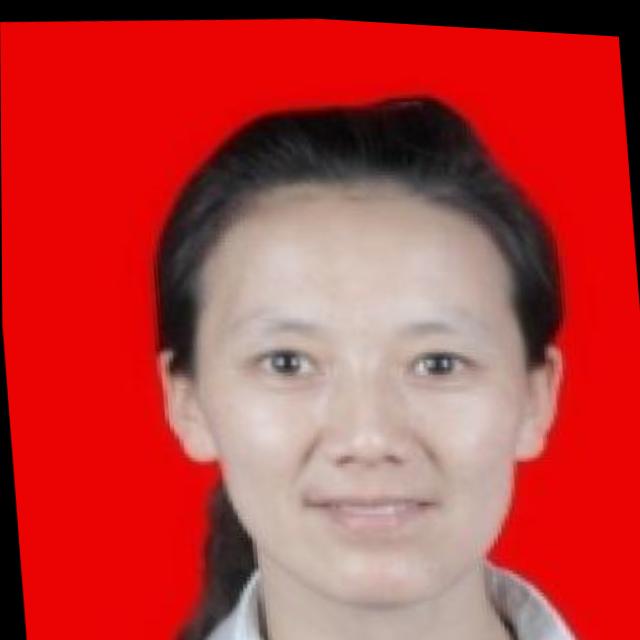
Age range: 21-44